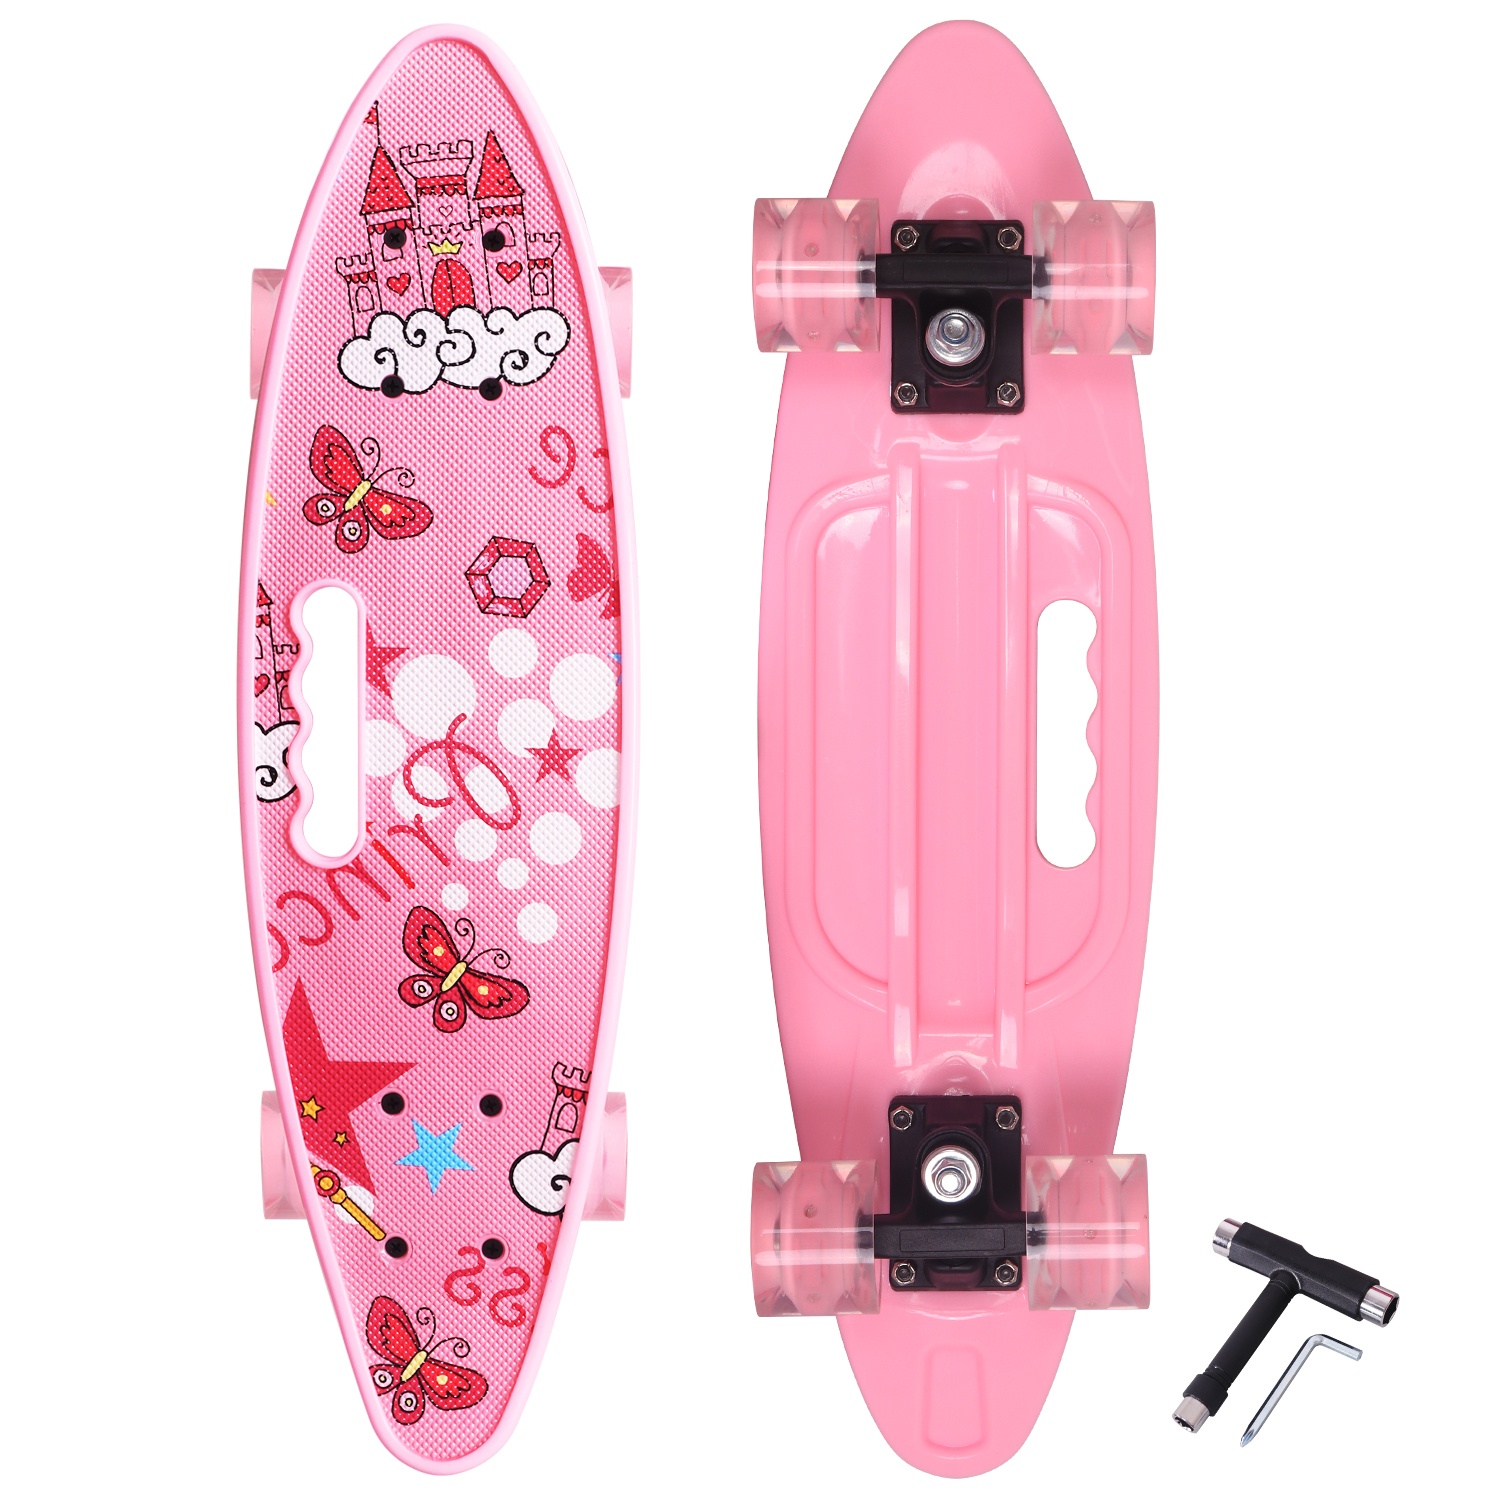
Nattork 23 Inch Light-Up Mini Cruiser Skateboard for Kids - Pink
Brand: NattorkSkates
Nattork 2nd Generation Mini Cruiser Skateboard – Fun Light-Up Ride for Kids 🎨 Fresh New Look, Same Smooth Ride The Nattork 2nd Generation Mini Cruiser Skateboard brings vibrant new colors and eye-catching graphics ✨ while keeping the performance kids and parents love. Perfect for young riders, this upgraded design ensures your child stands out 😎 while enjoying every glide. 🛹 Ready to Ride No assembly needed ✅ — it comes fully assembled, so kids can hop on and start cruising right away 🚀. 💪 Durable & High-Performance Built with a sturdy PP deck , 78A PU wheels , and ABEC-7 bearings , this mini cruiser delivers smooth, stable rides and long-lasting durability 🏆, making it ideal for beginners and young skaters. 🌈 Light-Up Wheels for Fun & Safety The motion-powered flashing wheels glow with every roll 💡, adding excitement and improving visibility for safe rides 🌙—no batteries required! 🎒 Compact & Portable Measuring 23 × 6.5 inches and featuring a built-in handle , this lightweight cruiser is easy to carry to parks, playgrounds, or anywhere outdoor fun awaits 🏞️. ✨ Stylish & Eye-Catching Upgraded graphics use heat transfer printing for vibrant, long-lasting colors 🌟. Supporting up to 220 lbs , it combines fun, style, and reliability . 👧👦 Perfect for Kids & Beginners Whether learning to skate or just cruising for fun, the Nattork 2nd Generation Mini Cruiser Skateboard provides safe, stylish, and exciting rides every time 🏄♂️.
Category: Sporting Goods > Outdoor Recreation > Skateboarding > Complete Skateboards > Mini-Cruisers